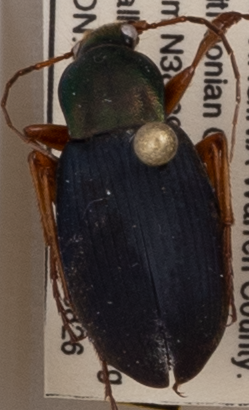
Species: Chlaenius aestivus
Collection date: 2021-08-26
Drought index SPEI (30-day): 1.082
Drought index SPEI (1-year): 0.24
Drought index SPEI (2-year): -0.03